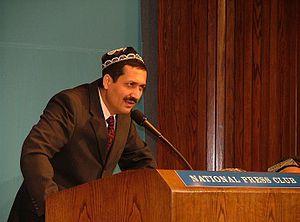
Anwar Yusuf Turani, né le 3 août 1962 à Artux, est un militant ouïghour du Mouvement d'indépendance du Turkestan oriental. En 2004, il met en place le gouvernement en exil du Turkestan oriental dont il est élu Premier ministre.